Robert Nebřenský

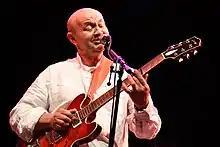
Nebřenský in 2018

Robert Nebřenský (born 8 February 1964) is a Czech actor, musician, comedian, songwriter, and composer.